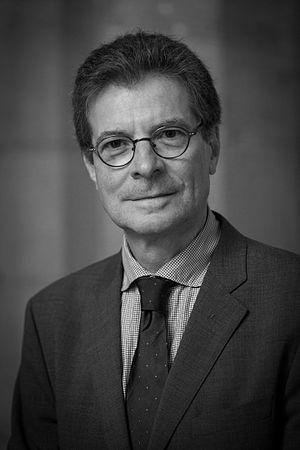
Antoine Compagnon, né le 20 juillet 1950 à Bruxelles, est un écrivain et critique littéraire français.